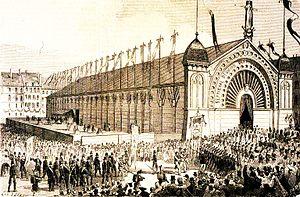
Conservé à la Bibliothèque nationale et universitaire de Strasbourg. http://gallica.bnf.fr/ark:/12148/btv1b10225463w.r.langFR Éditeur
Orphéon désigne soit une chorale d'homme, soit un instrument de musique fixe, à cordes et à clavier, dans lequel le son est produit par une roue qui frotte les cordes comme dans une vielle à roue.